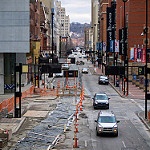
Label: street